HMS Constance (1880)

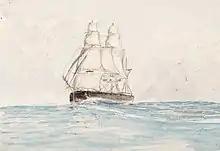
HMS "Constance", circa 1882, drawn by an officer on board

"Constance" was commissioned on 3 October 1882. She relieved , which was stationed in the Pacific. Her complement of 264 officers and men included a number of Royal Marines and Royal Marine Artillery. As "Constance" was scheduled to depart from Chatham for the Pacific on 16 October, a large number of her crew were granted shore leave on 15 October. Whilst ashore, a fight developed between the crews of "Constance" and (also scheduled to depart for overseas service) on one side, and on the other. Nearly 100 sailors were involved, with a number of them being arrested by local and military police, assisted by reinforcements sent from the Dockyard. The prisoners were taken to their respective ships. By 20 October, "Constance" and "Linnet" were at Sheerness, with departure scheduled for 25 October. By November, "Constance" was at Spithead awaiting further speed trials. The speed trials were undertaken on 21 November under the command of Captain Colomb. A speed of was achieved, which was in excess of that specified by the Admiralty when the contract for building "Constance" was granted. "Constance" departed under the command of Captain Proby Doughty on 19 December, bound for the Pacific in order to relieve "Thetis".